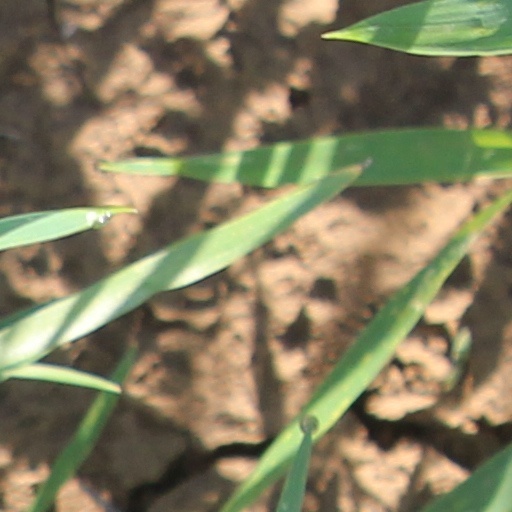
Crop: wheat